The Hunted (2003 film)

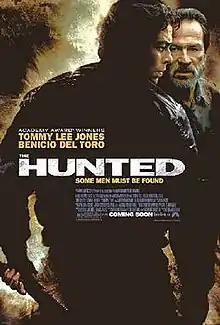
Theatrical release poster

The Hunted is a 2003 American action thriller film directed by William Friedkin. It stars Tommy Lee Jones as a retired civilian contractor and SOF Trainer, who is tasked with tracking down a former student of his played by Benicio del Toro who has gone rogue; Connie Nielsen also stars.